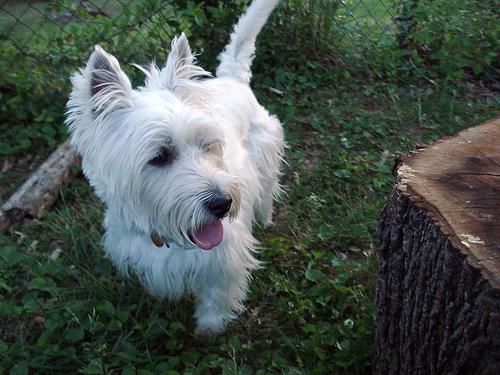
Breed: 209-n000040-West_Highland_white_terrier